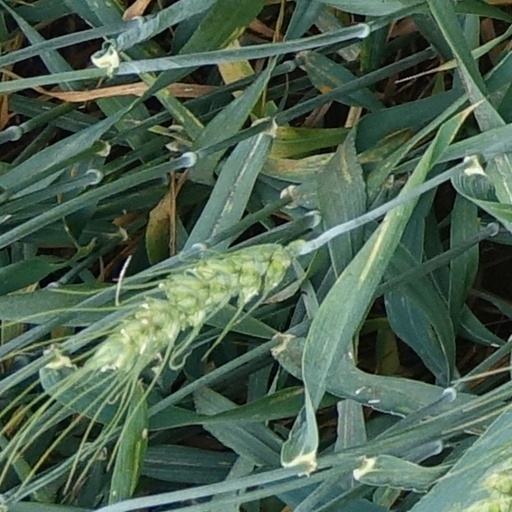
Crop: wheat